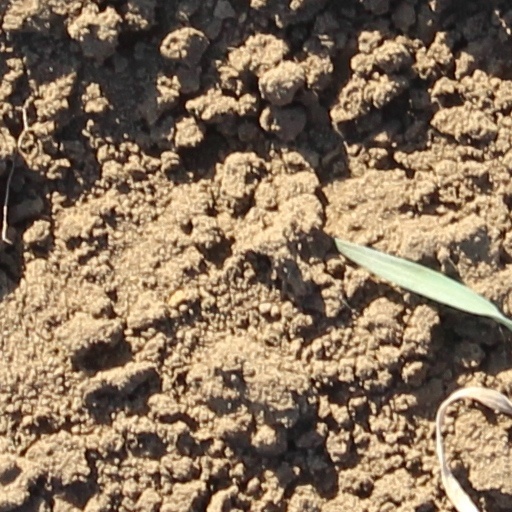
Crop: wheat